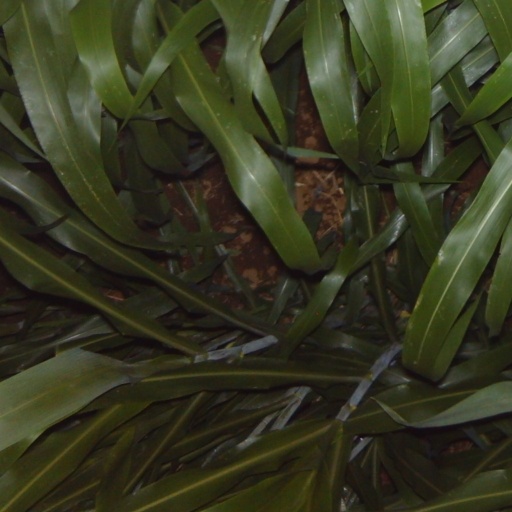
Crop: sorghum